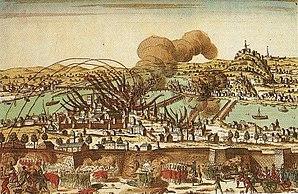
Siege of Lyon (1793). Français
Cet article présente une bibliographie chronologique sur l'histoire de Lyon. Elle est divisée en grandes périodes, plus une introduction où sont regroupés les ouvrages généraux. Une bibliographie thématique est également disponible.
Le soulèvement de Lyon contre la Convention nationale est une révolte qui a opposé, entre juin et novembre 1793, les Rolandins aux Chaliers lyonnais. Les Rolandins, qui ont pris le pouvoir à Lyon proclament leur attachement à la République, mais s’opposent aux Jacobins et Montagnards parisiens.
En football, le match OL-ASSE ou ASSE-OL, selon l'équipe qui reçoit, est un derby marquant la confrontation entre deux clubs voisins que sont l'Olympique lyonnais et l'AS Saint-Étienne. Parfois appelé le « derby rhônalpin » ou, à tort, le « derby du Rhône » par les journalistes, il est aussi bien souvent désigné tout simplement par le terme « Derby ». Il est en effet admis que dans la sphère du football local l'emploi du terme seul réfère à ce match. Il est empreint de symboles car il est souvent vu comme l'opposition de Saint-Étienne « la populaire » contre Lyon « la bourgeoise », et entre le club des années 1970 qu'est l'ASSE et celui des années 2000 qu'est l'OL.
L’histoire de la soierie à Lyon comprend l'étude de l'ensemble des acteurs de l'industrie de la soie à Lyon. Le secteur soyeux lyonnais tout au long de son histoire comprend toutes les étapes de la fabrication et de la vente d'un tissu en soie à partir de la soie grège : filature, création d'un motif, tissage, apprêt, commercialisation. L'ensemble du secteur est dénommé la « Fabrique ».
Lyon est une commune française située dans le sud-est de la France, au confluent du Rhône et de la Saône. Siège du conseil de la métropole de Lyon, elle est le chef-lieu de l'arrondissement de Lyon, de la circonscription départementale du Rhône et de la région Auvergne-Rhône-Alpes. Ses habitants sont appelés les Lyonnais.